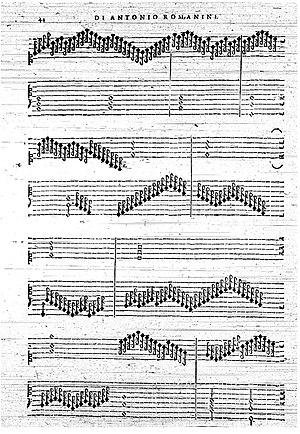
Antonio Romanini, Toccata, extraite du «
Antonio Romanini est un organiste et compositeur italien classique de la fin du XVIᵉ et début du XVIIᵉ siècle.